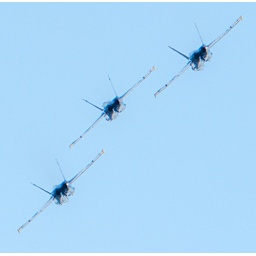
Taken from the roof of my home in Lincoln Park.